String Quartet No. 2 (Mozart)

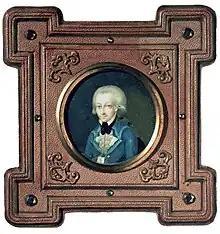
1773 miniature of Mozart

Wolfgang Amadeus Mozart's String Quartet No. 2 in D major, K. 155/134a, is thought to have been composed in the autumn of 1772 in Bolzano, while Mozart and his father were touring Italy. The opening movement is notable for its unusual (at the time) key changes and its use of the interrupted Cadence.